Federica Di Criscio

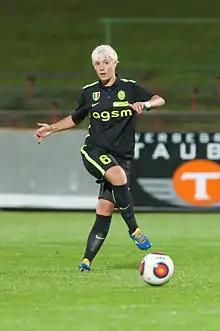
Federica Di Criscio 2015

Federica Di Criscio (born 12 May 1993) is an Italian football defender or midfielder who plays for Serie B club Genoa. She featured for the senior Italy women's national football team at UEFA Women's Euro 2013.